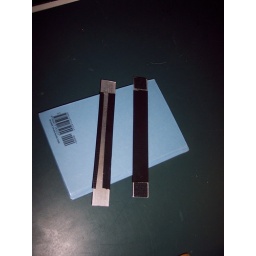
Strips of aluminum with Velcro hooks stuck to the ends and black duck tape wrapped around the middle.